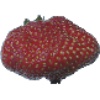
Label: Strawberry Wedge 1